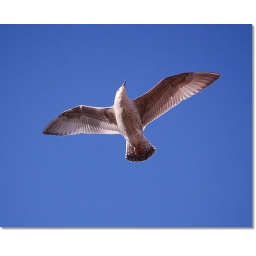
ERIC the seagull flying over the Mersey..(as named by Eric the fish 2009.. ; ).BEST VIEWED LARGE